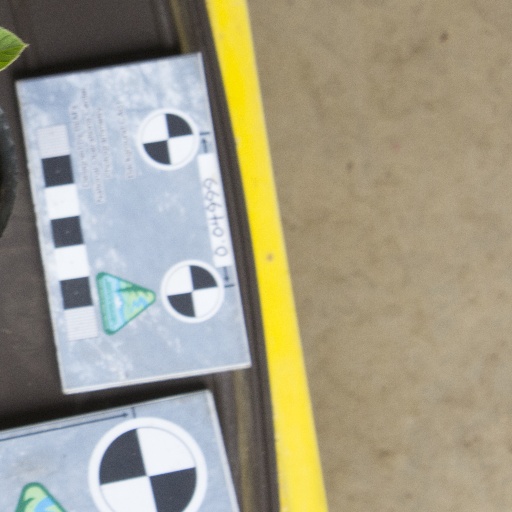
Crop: soybean